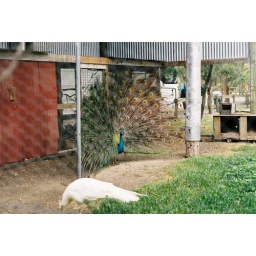
Working it..... This peacock male was putting on a show to attract the white peahen in the foreground.